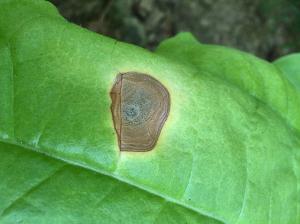
Plant: Tobacco
Disease: tobacco brown spot